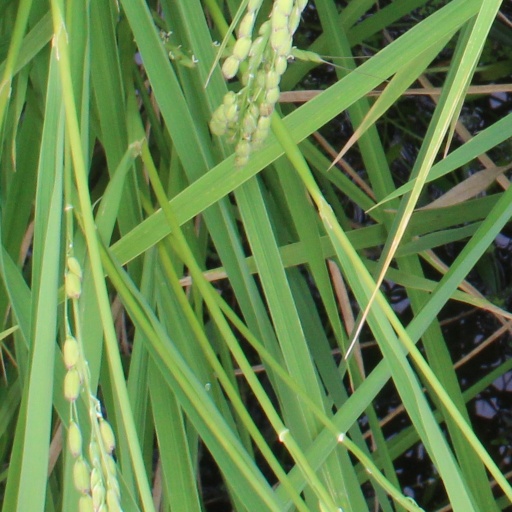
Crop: rice